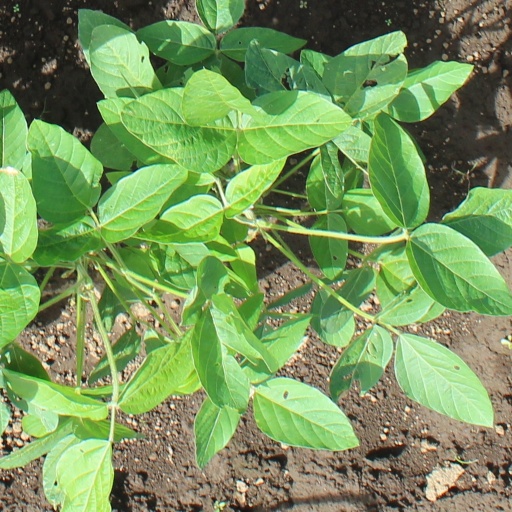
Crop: soybean